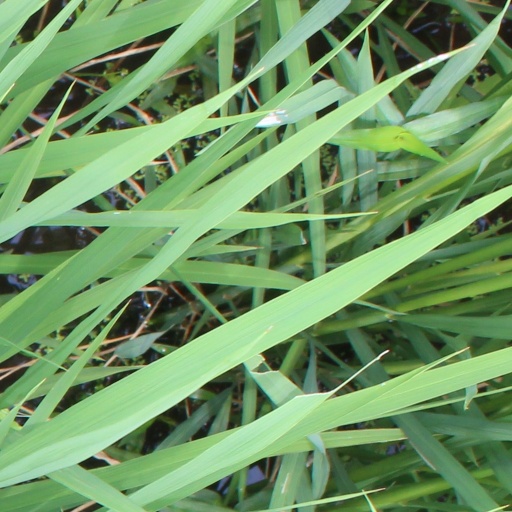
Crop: rice